Apollo PGNCS

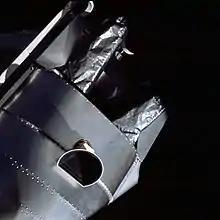
AOT sun shade on Apollo 9 Lunar Module

The LM instead had an alignment optical telescope (AOT), essentially a periscope. The outer element of the AOT was a sun-shielded prism that could be rotated to one of six fixed positions relative to the LM, in order to cover a large portion of the lunar sky. Each position had a 60° field of view. When rotated, the AOT's position was readable by the AGC; by pointing the reticule at two different stars, the computer could determine the craft's orientation.